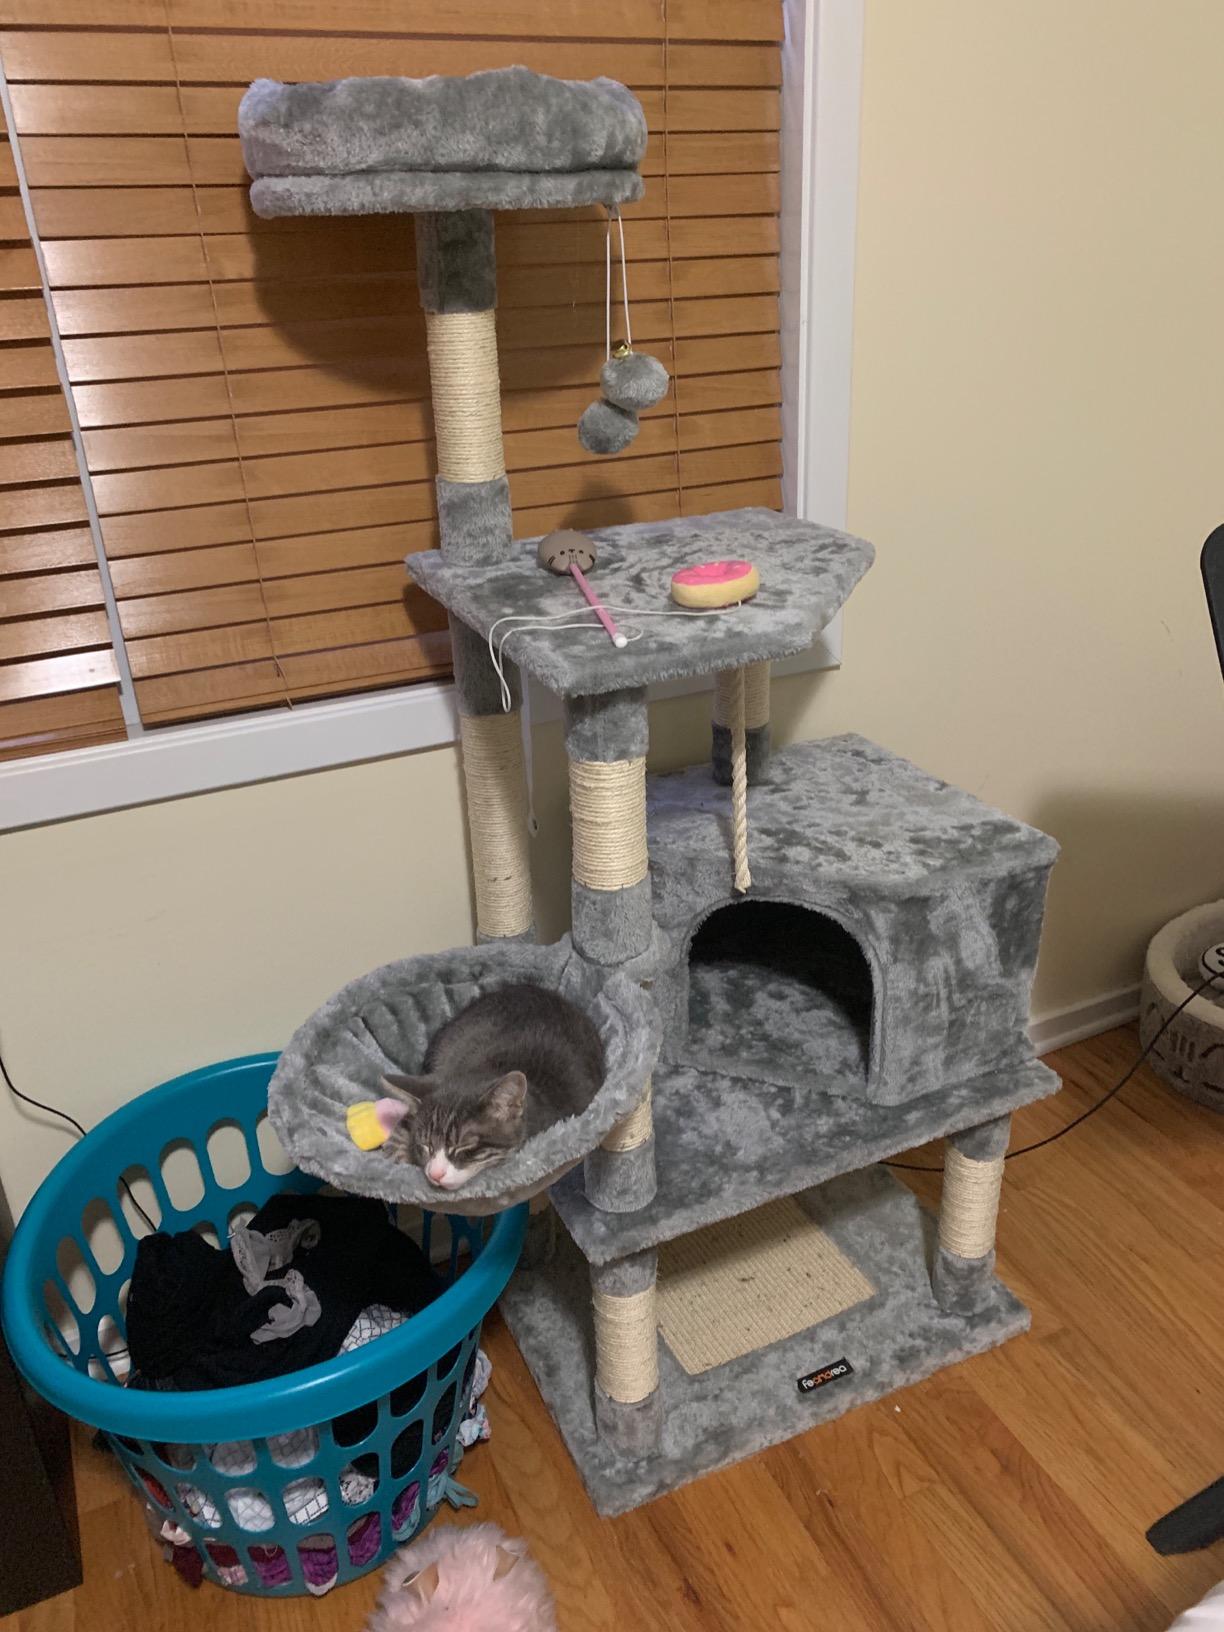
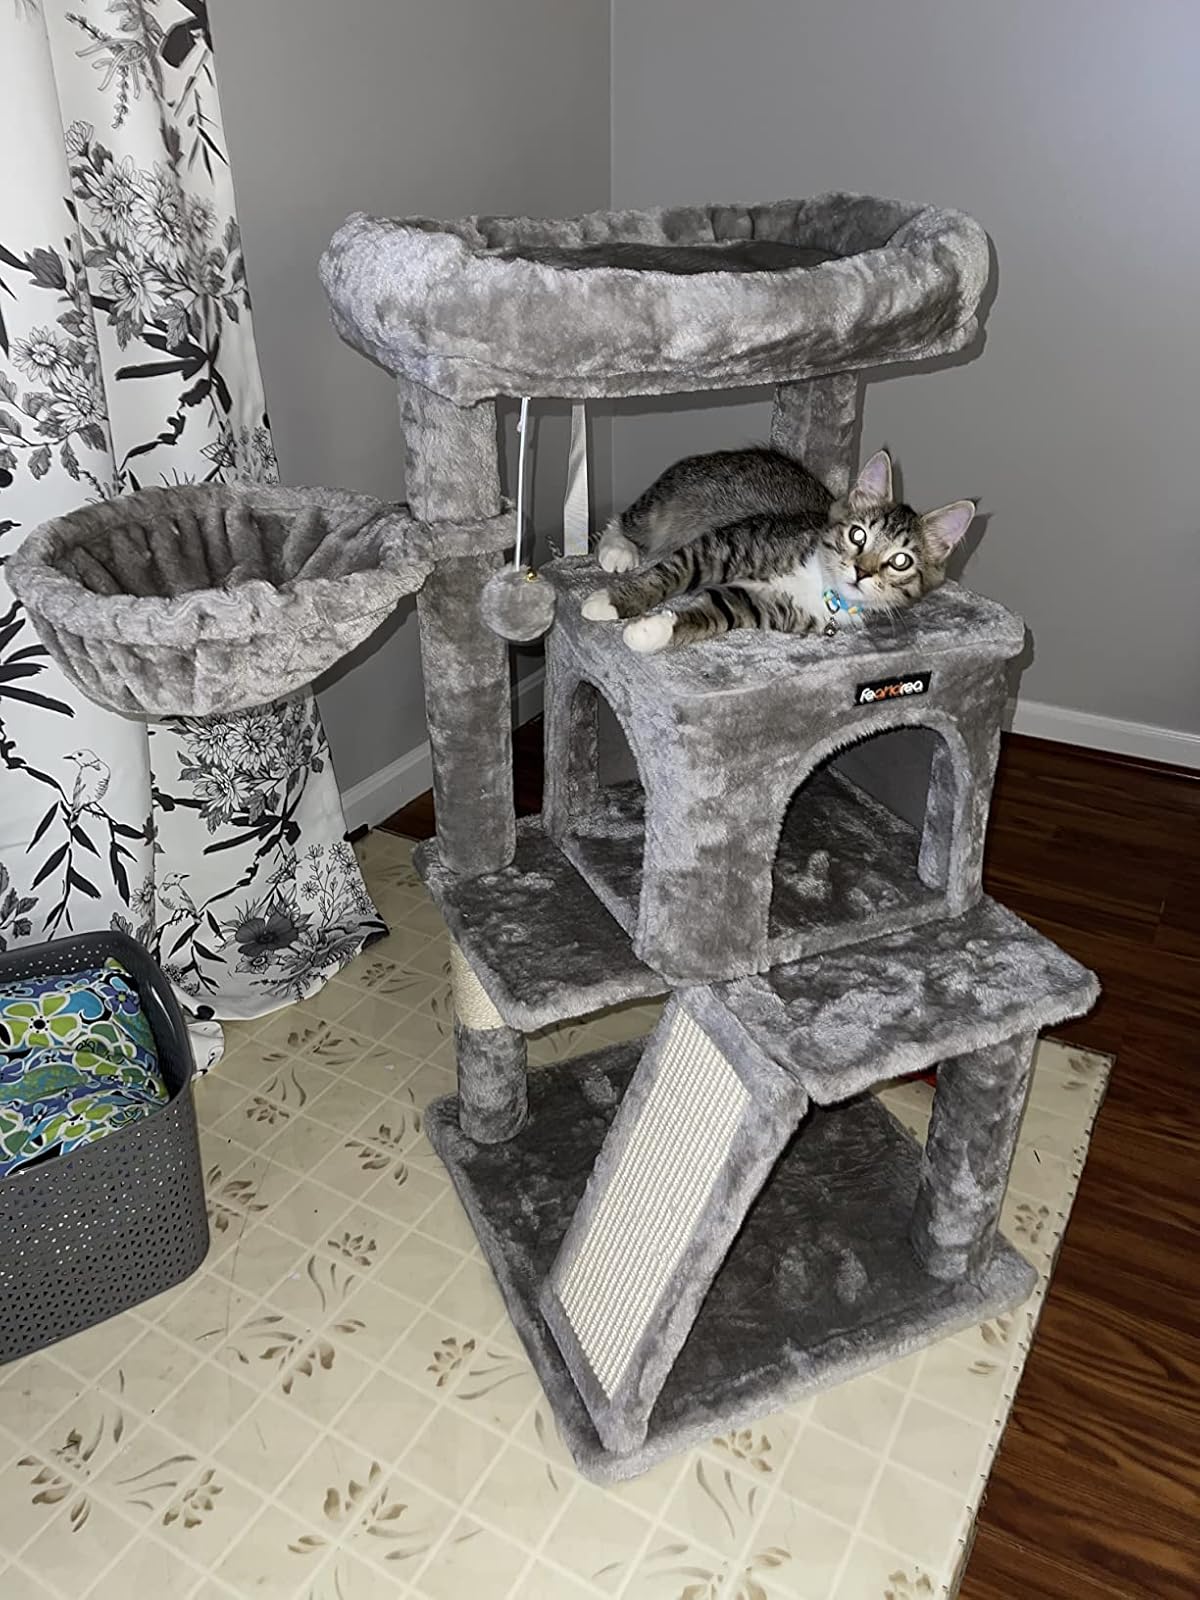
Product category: items_cat tree
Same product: no